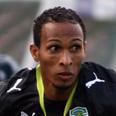
Age: 29